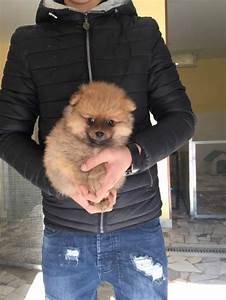
Label: dog